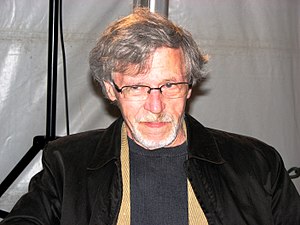
Fredrik Skagen
Fredrik Skagen var norsk kriminal- og børnebogs forfatter og har ernæret sig som universitetsbibliotekar.